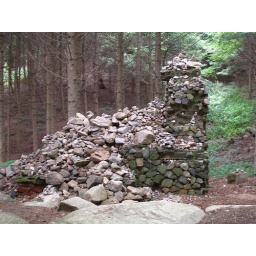
People stack rocks in the mountains for wishes that they hope will come true.